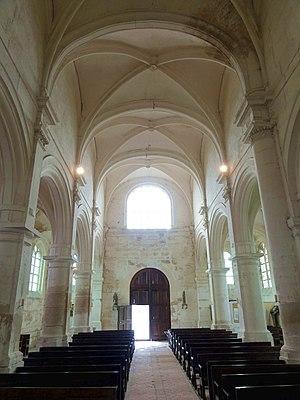
L’église Notre-Dame est une église catholique paroissiale située à Épiais-Rhus, dans le Val-d'Oise. C'est un vaste édifice de style Renaissance, sans commune mesure avec le modeste village, qui a été édifié d'un seul jet entre 1570 et 1590 selon les plans du maître-maçon Nicolas Le Mercier. Dans le département, c'est l'une des rares églises tout à fait homogènes de cette époque. Son style très dépouillé est en rupture avec les premiers édifices Renaissance de la région, et préfigure l'architecture classique. Des influences gothiques persistent néanmoins, comme le montrent le voûtement d'ogives, les nervures pénétrantes des voûtes, l'ordonnancement des élévations et le plan cruciforme. À l'extérieur, seul le clocher avec sa coupole en pierre est remarquable. À l'intérieur, le grand retable baroque et la frise des Apôtres et Évangélistes, qui orne le chœur, retiennent surtout l'attention. Une frise tout à fait semblable existe en l'église Saint-Aubin d'Ennery, dont le transept et le chœur sont identiques à l'extérieur, mais richement décorés à l'intérieur. L'église Notre-Dame a été classée aux monuments historiques par arrêté du 23 septembre 1911.